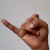
The image shows a hand gesture representing the letter 'J' in Indian Sign Language.